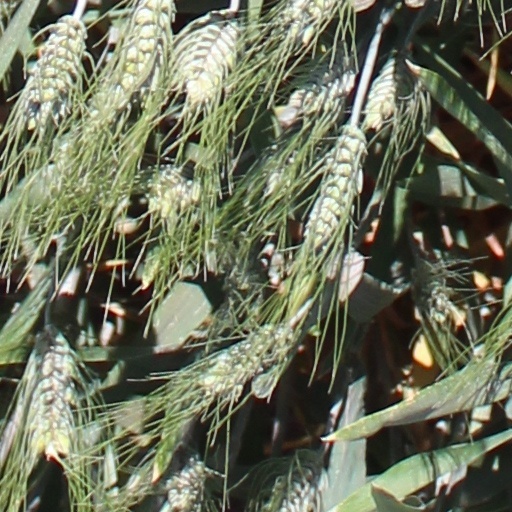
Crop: wheat